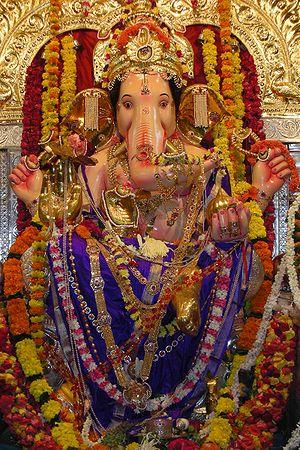
Dans l’hindouisme, Ganesh, Ganesha, Vinâyaka, Gaṇapati ou Pillayar dans le sud de l’Inde est le dieu qui supprime les obstacles. Il est aussi le dieu de la sagesse, de l’intelligence, de l’éducation et de la prudence, le patron des écoles et des travailleurs du savoir. Reconnaissable à sa tête d'éléphant, il est sans doute le dieu le plus vénéré en Inde, et son aura touche tout le sous-continent indien et l'Asie en général. Il est le fils de Shiva et Pârvatî, l’époux de Siddhi, Buddhi et Riddhî.
Le Maharashtra est un État de l'ouest de l'Inde créé en 1960, sur des bases linguistiques.
Ganesh Chathurti est une fête indienne au cours de laquelle le Seigneur Ganesh, fils de Shiva et de Pârvatî, est vénéré.